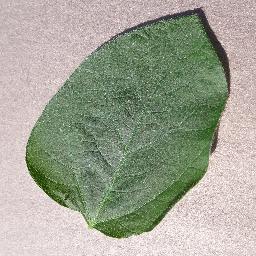
Label: Soybean___healthy